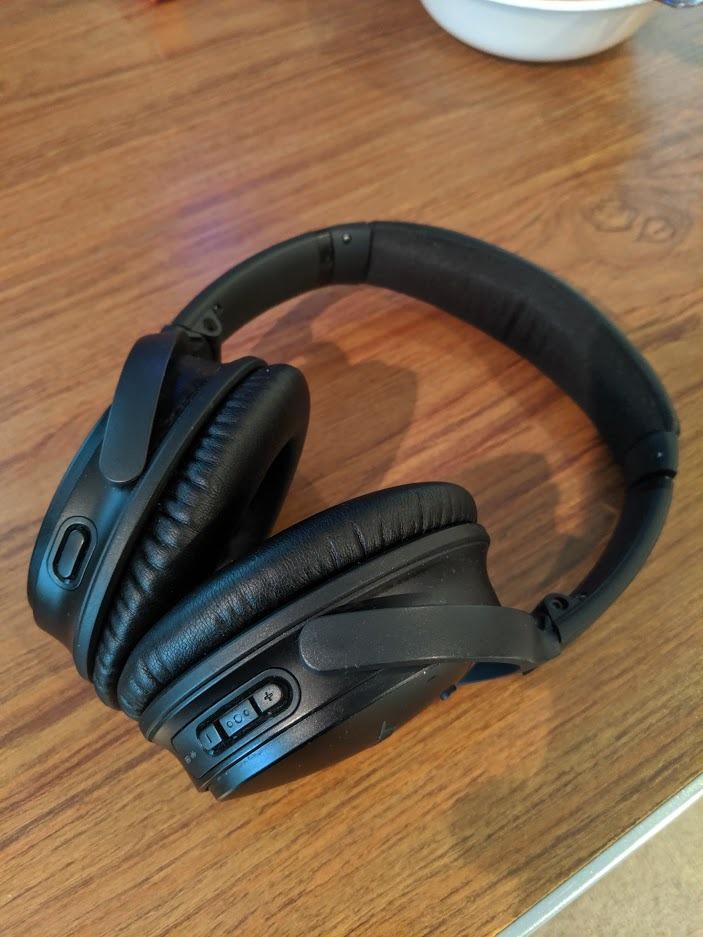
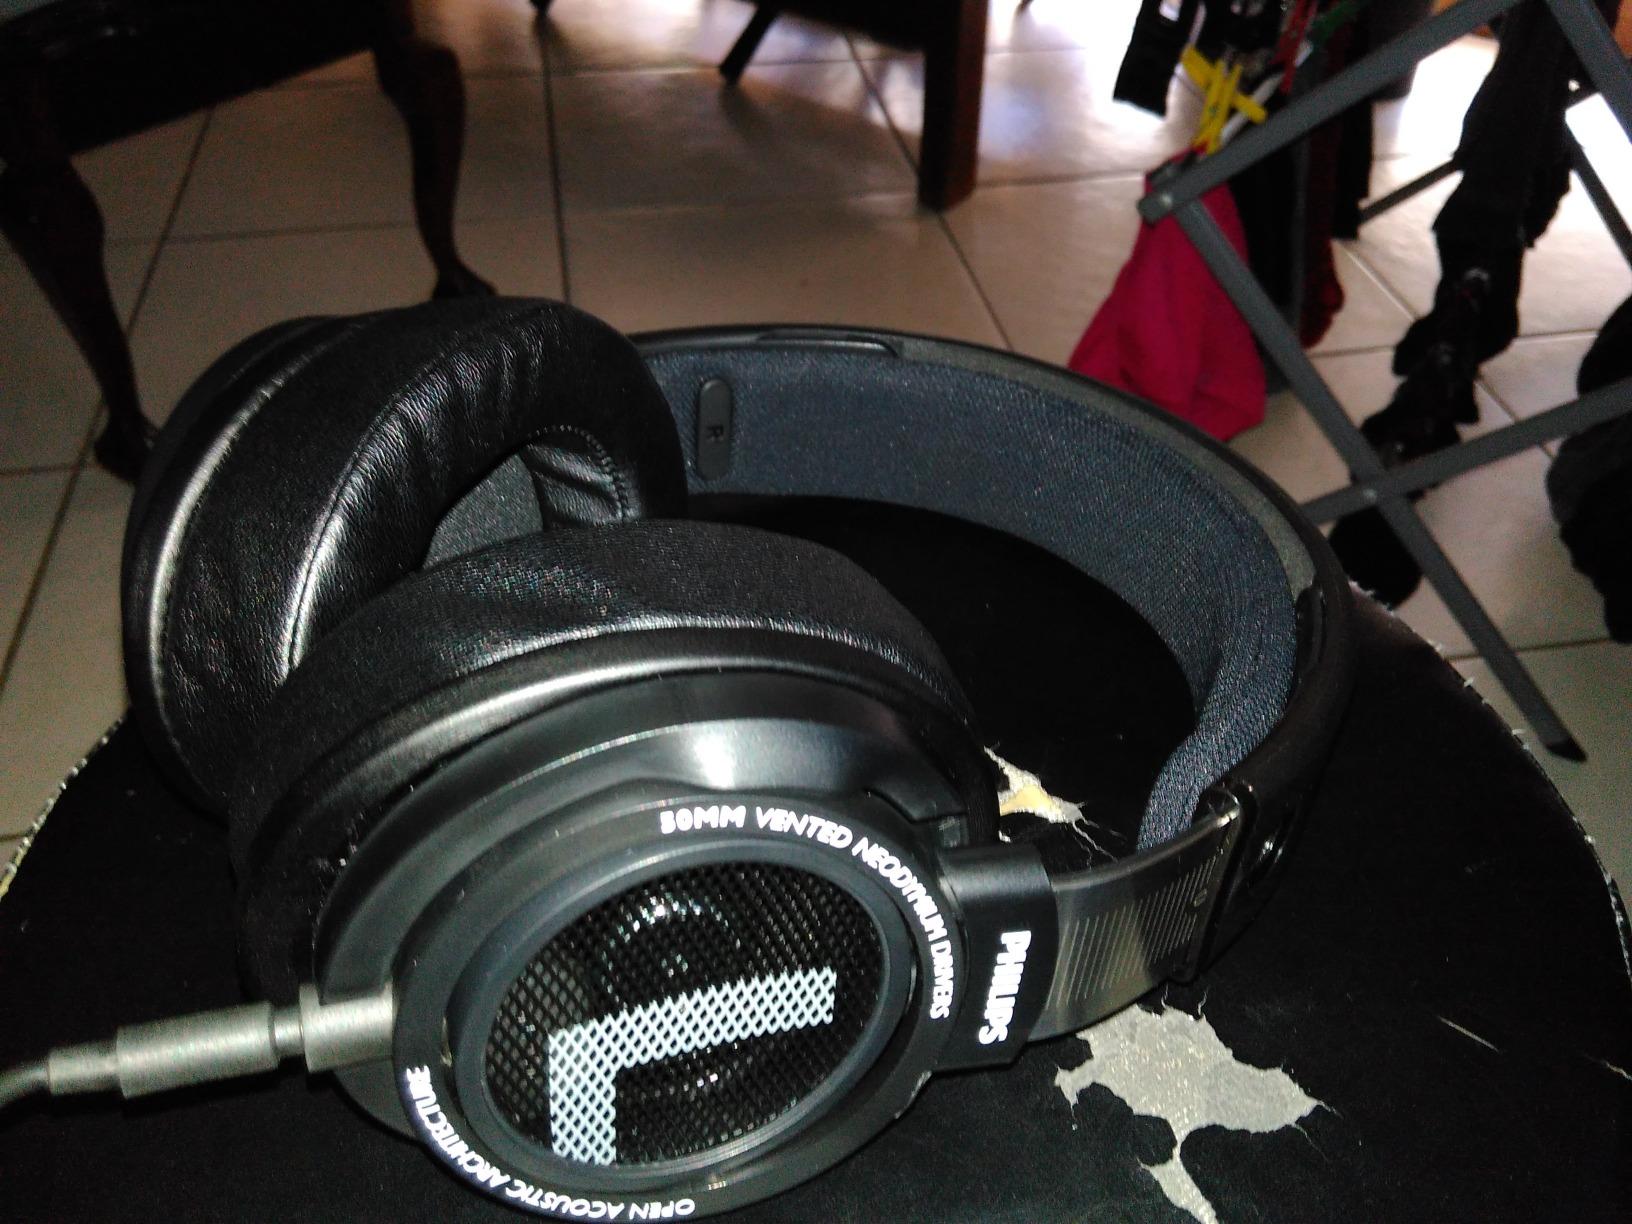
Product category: headphones
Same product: no